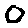
Label: 0